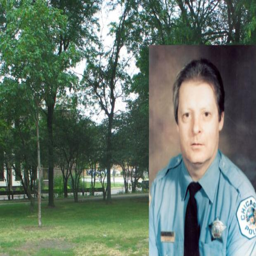
a memorial to person will be dedicated in the park that bears his name .